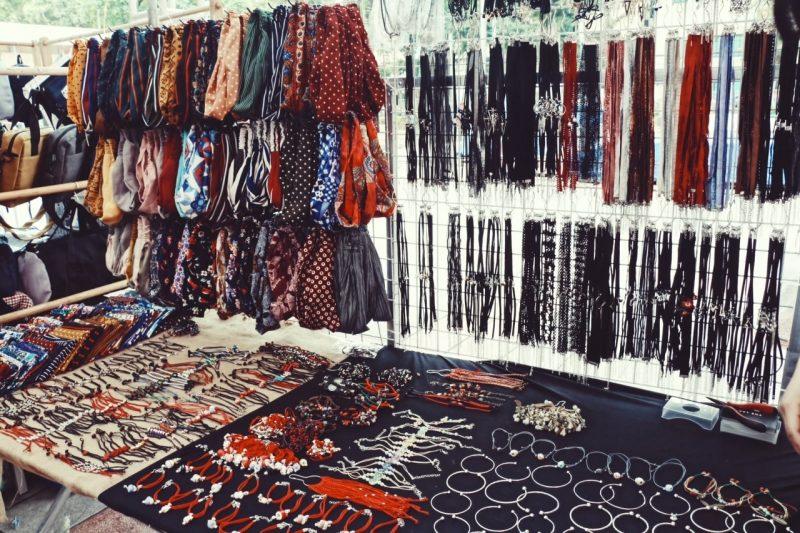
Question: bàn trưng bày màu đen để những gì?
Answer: bàn trưng bay màu đen để các loại vòng tay